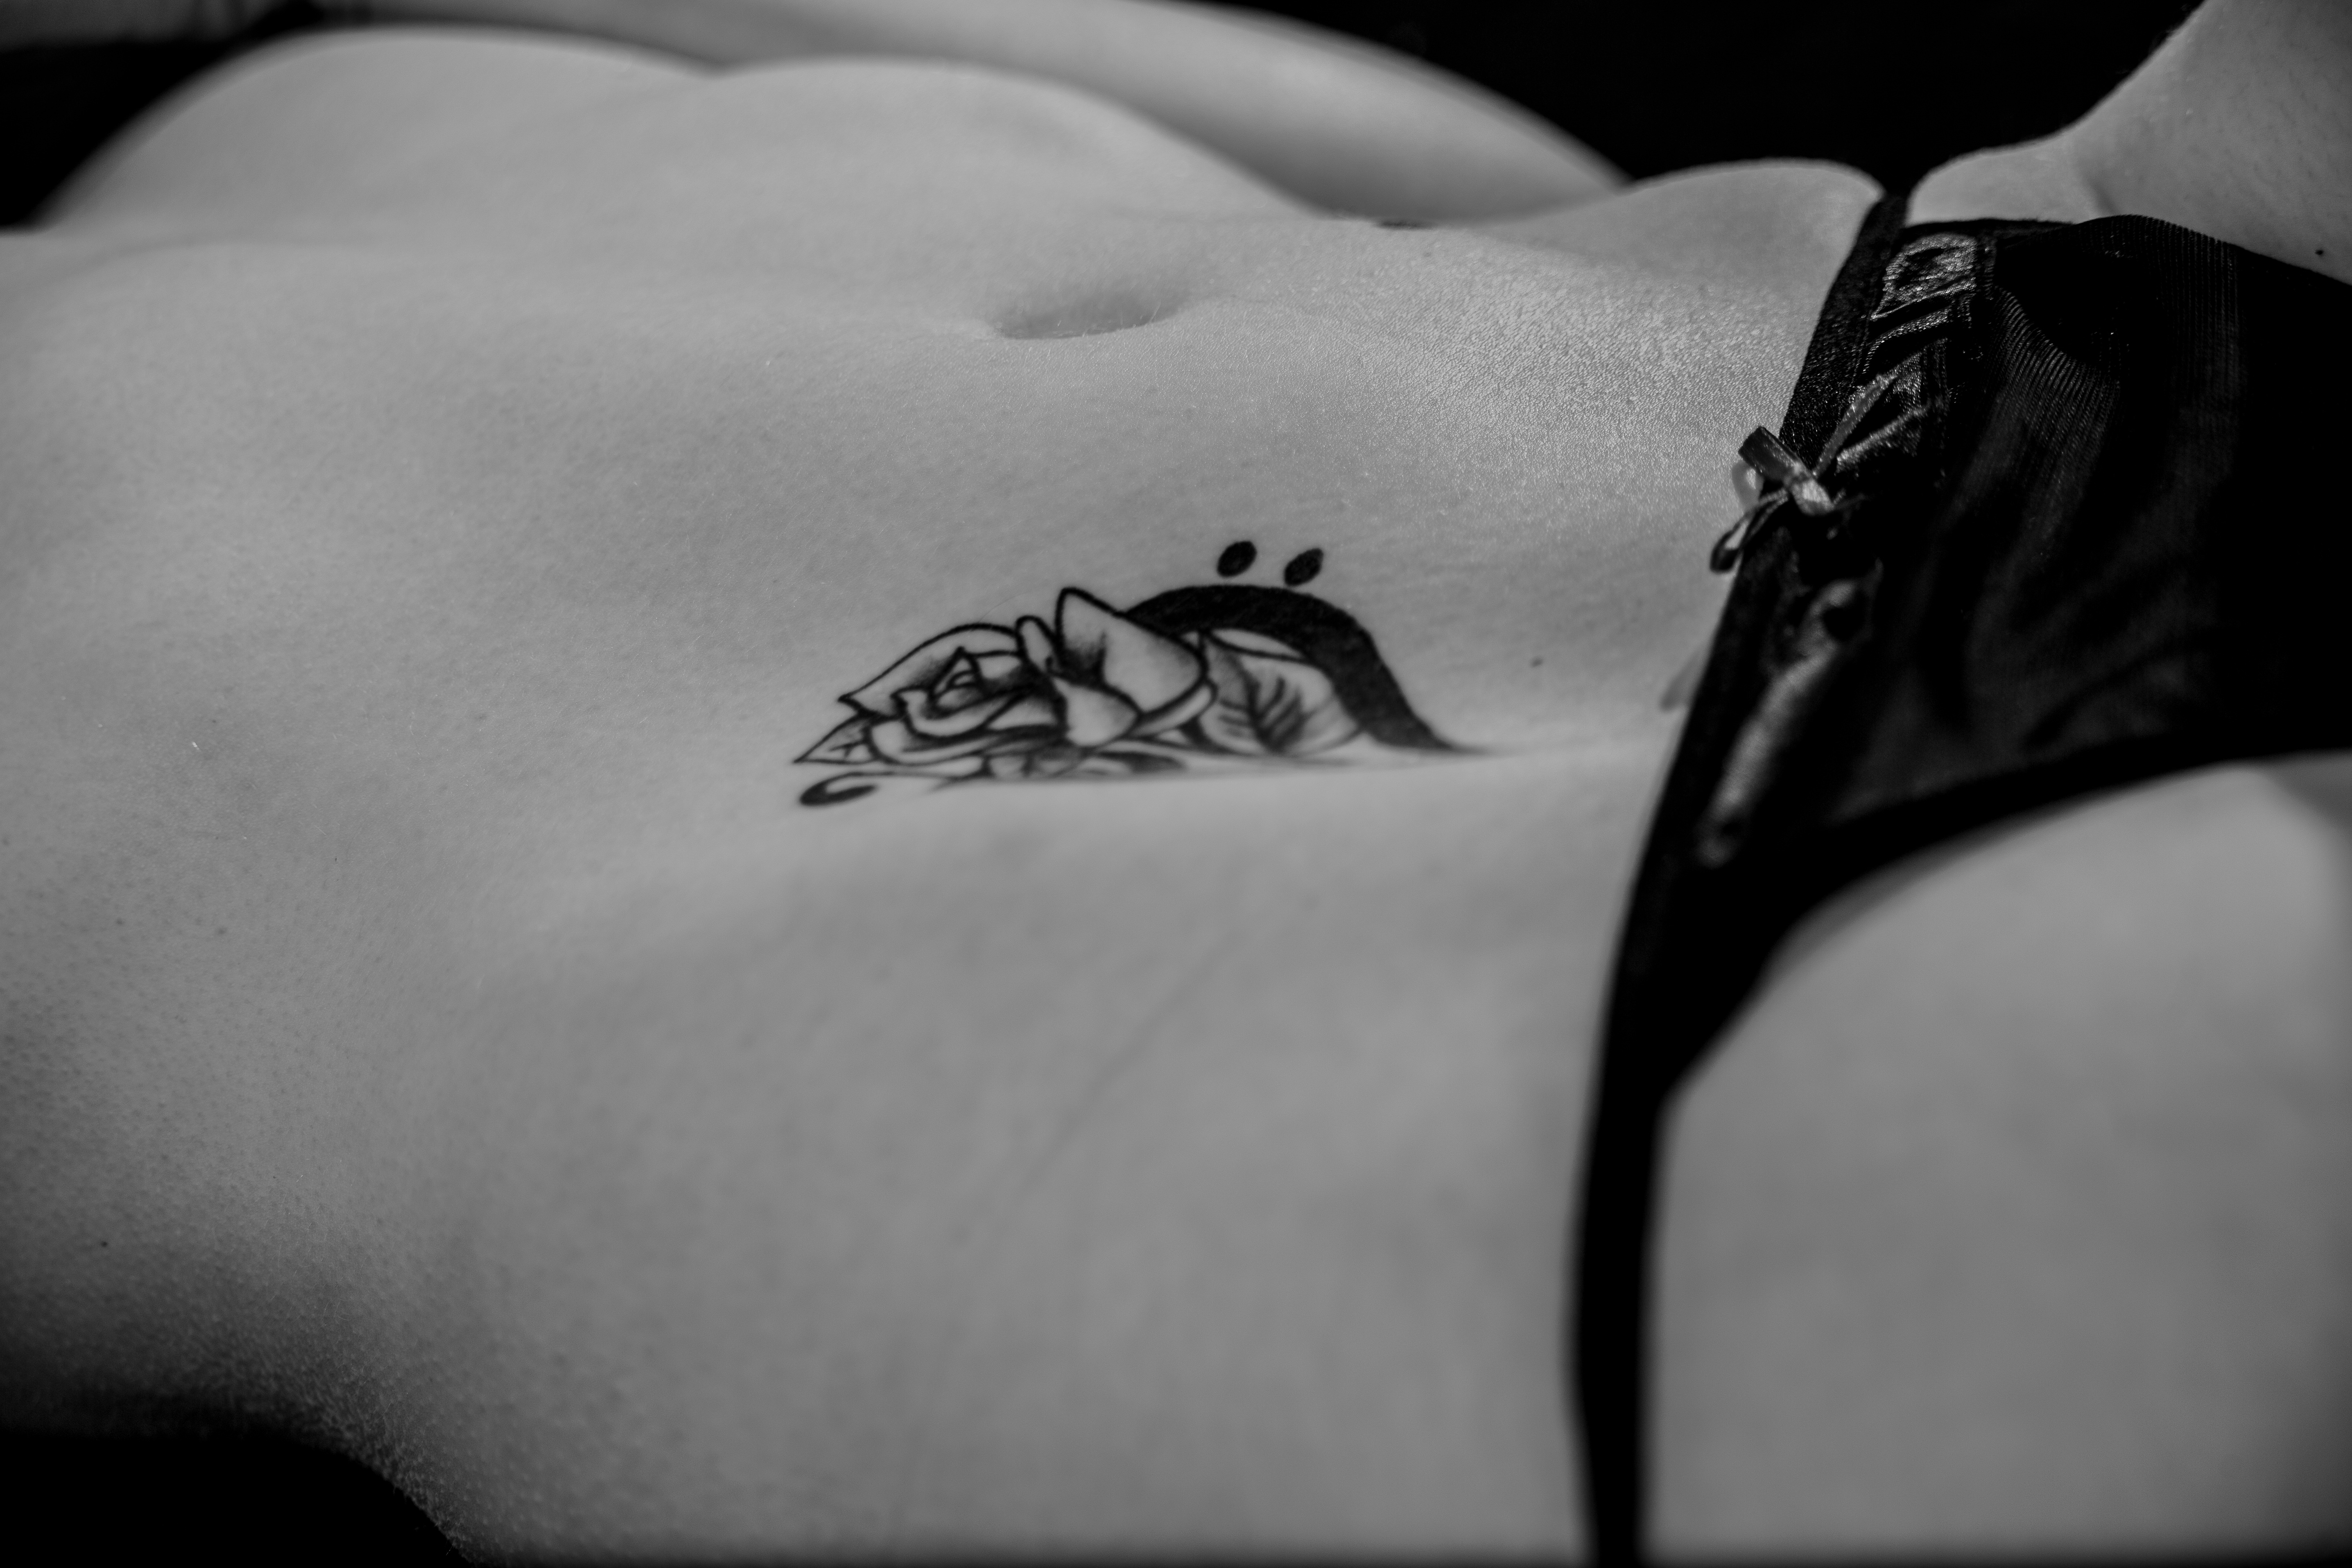
hand, black and white, girl, woman, white, photography, female, leg, finger, tattoo, black, monochrome, arm, chest, close up, human body, sexy, nude, naked, body, attractive, adult, glamour, erotic, sexual, sense, monochrome photography